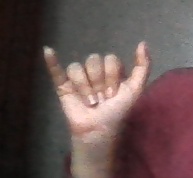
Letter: ya